Indiana Code

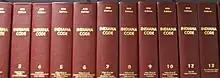
The Indiana Code in book form

The Indiana Code is the code of laws for the U.S. state of Indiana. The contents are the codification of all the laws currently in effect within Indiana. With roots going back to the Northwest Ordinance of 1787, the laws of Indiana have been revised many times. The current approach to updating Indiana Code began in 1971 when the Indiana Statute Revision Commission began a complete rearrangement. The first official edition of the Indiana Code was published in 1976, and is regularly updated through the Office of Code Revision in the Legislative Services Agency.